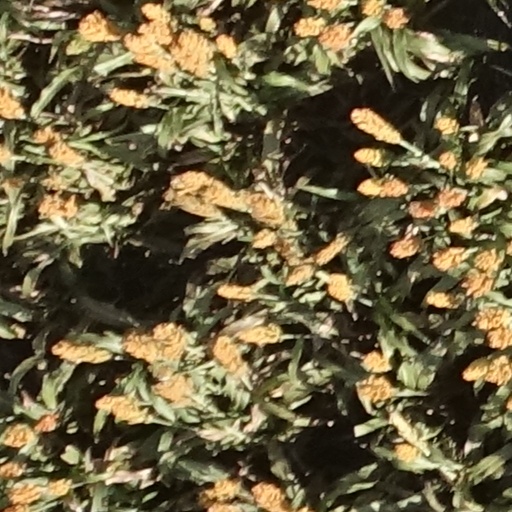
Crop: sorghum